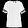
Label: T - shirt / top